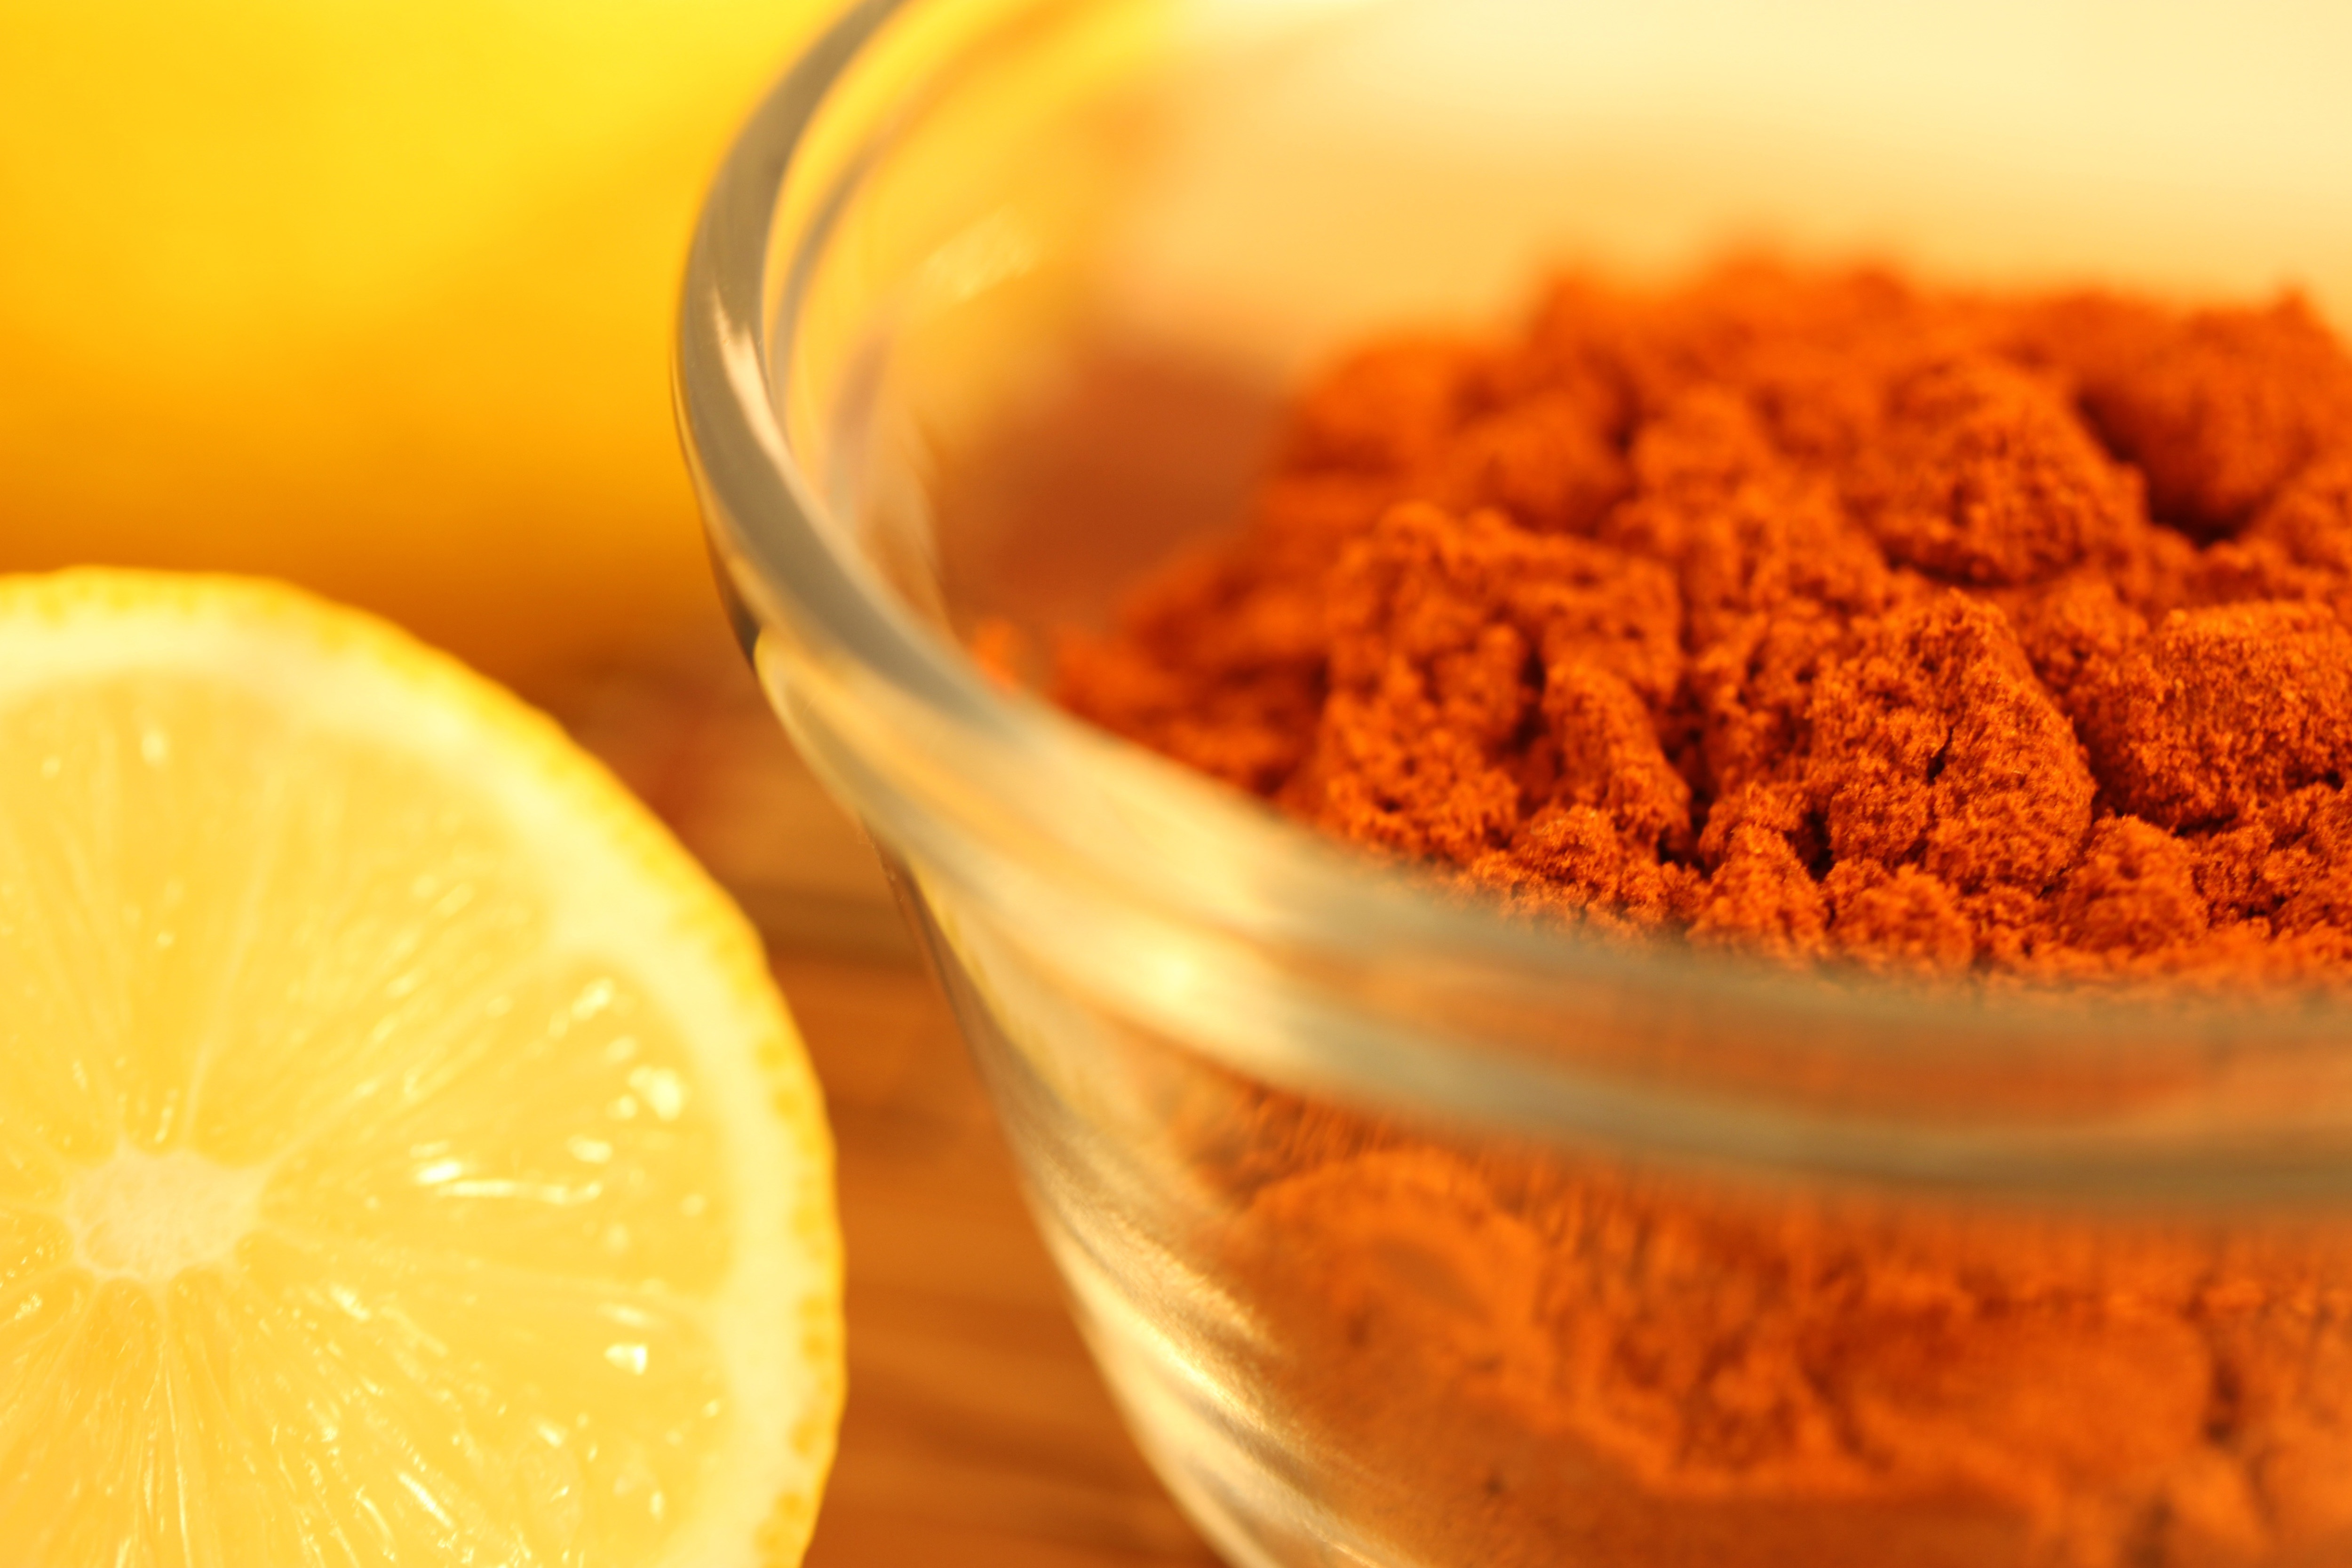
ingredient, food, cuisine, orange, spice mix, berbere, Tandoori masala, ras el hanout, seasoning, dish, spice, paprika, baharat, mixed spice, turmeric, superfood, produce, perennial plant